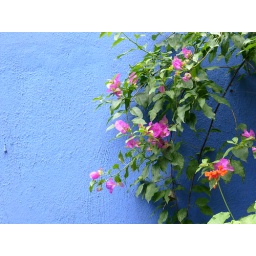
A wall in the courtyard of Casa Azul - the home of Frida Kahlo and Diego Rivera